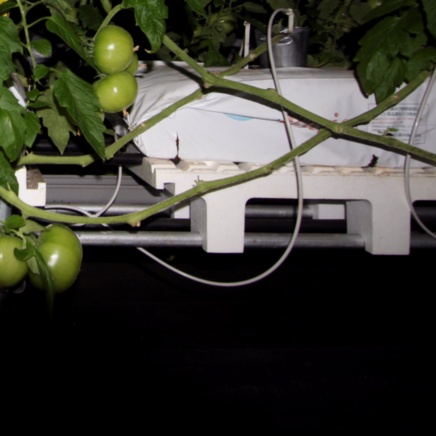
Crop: tomato